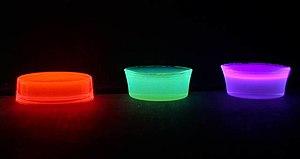
Xérogels dopés fluorescents. Auteur
Les procédés sol-gel permettent la production de matériaux vitreux, éventuellement microporeux à macroporeux par polymérisation sans recourir à la fusion.